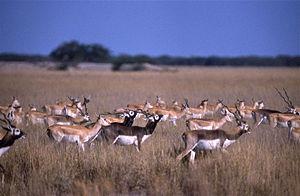
L’évolution des comportements de défenses anti-prédation s’illustre par de nombreux mécanismes évolutifs et joue un rôle important dans la dynamique des populations proies-prédateurs.